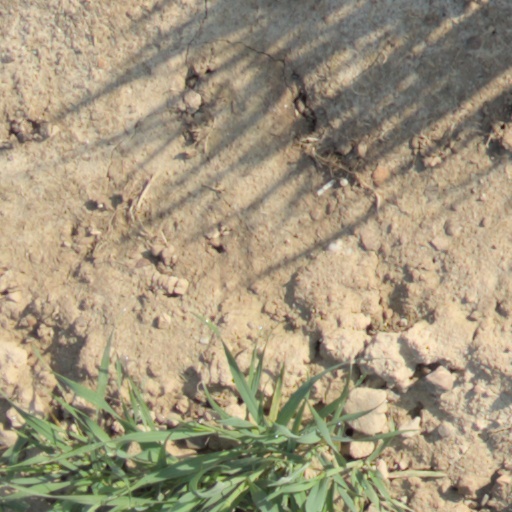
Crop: wheat